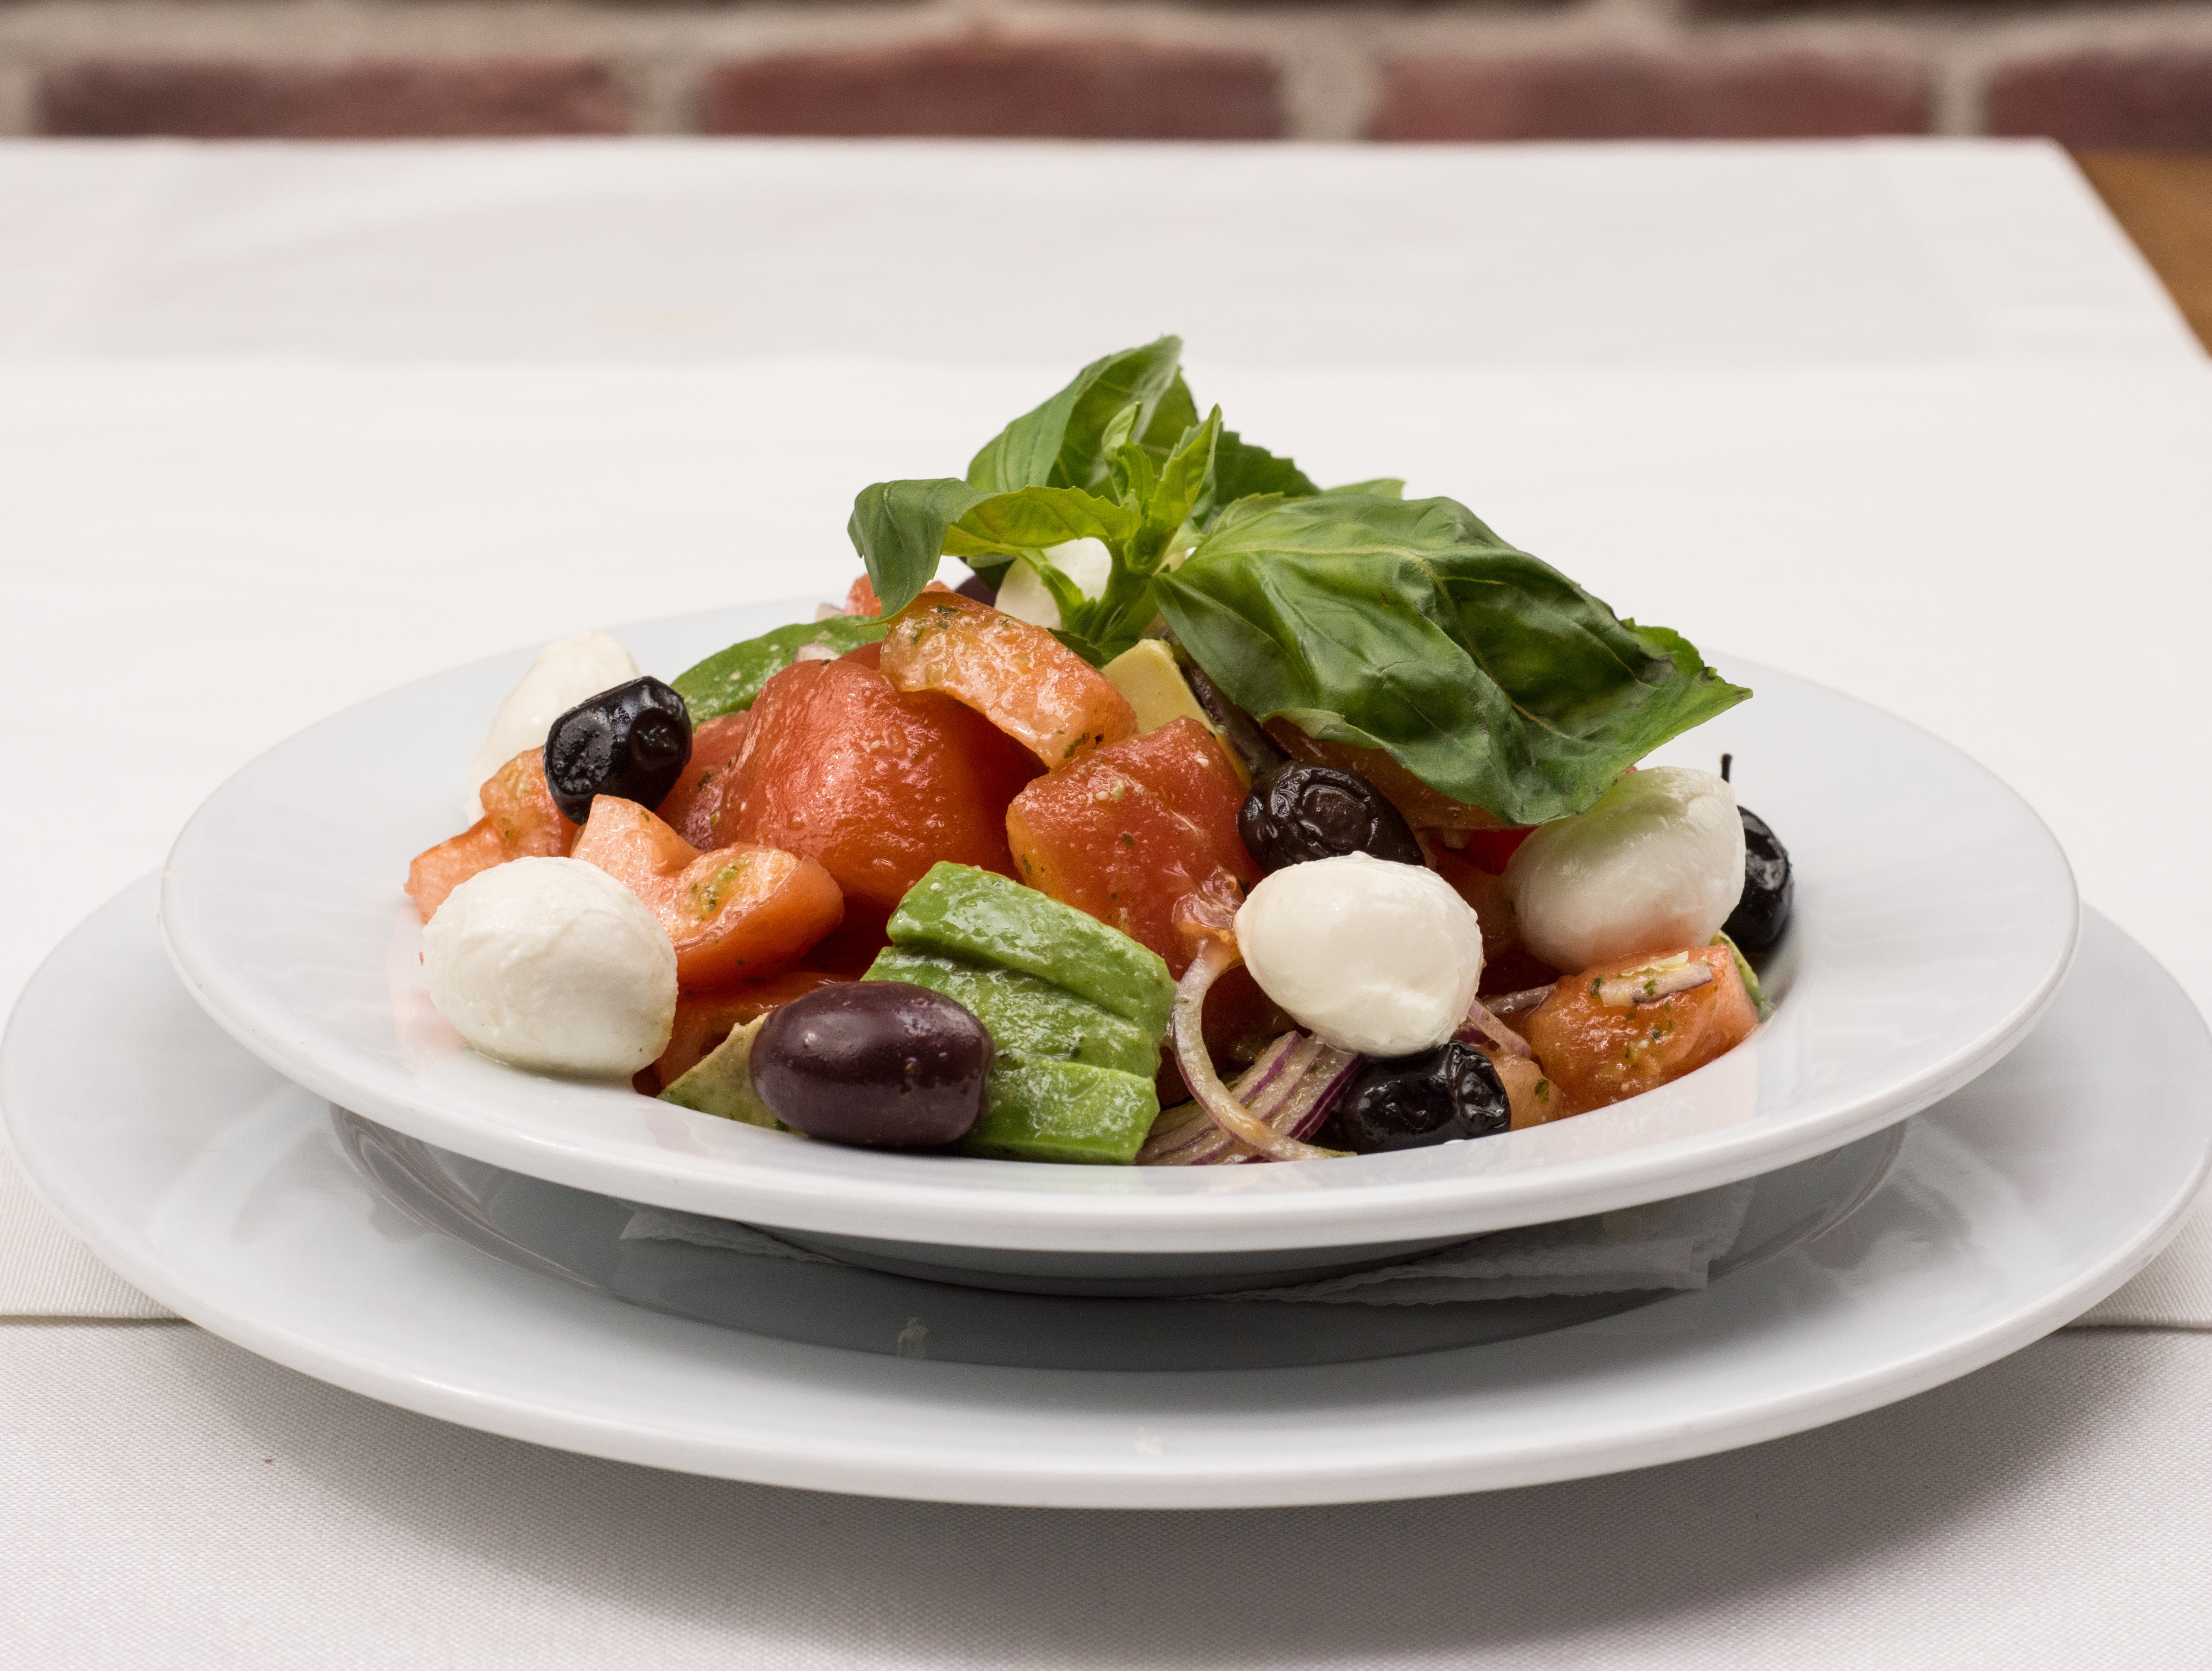
dish, meal, food, salad, green, mediterranean, produce, vegetable, plate, fresh, breakfast, healthy, meat, cuisine, homemade, basil, cheese, tomato, vitamin, nutrition, tomatoes, vegan, vegetarian, oil, vegetarian food, detox, italian, traditional, olive, organic, mozzarella, cherry tomatoes, caprese, italian salad